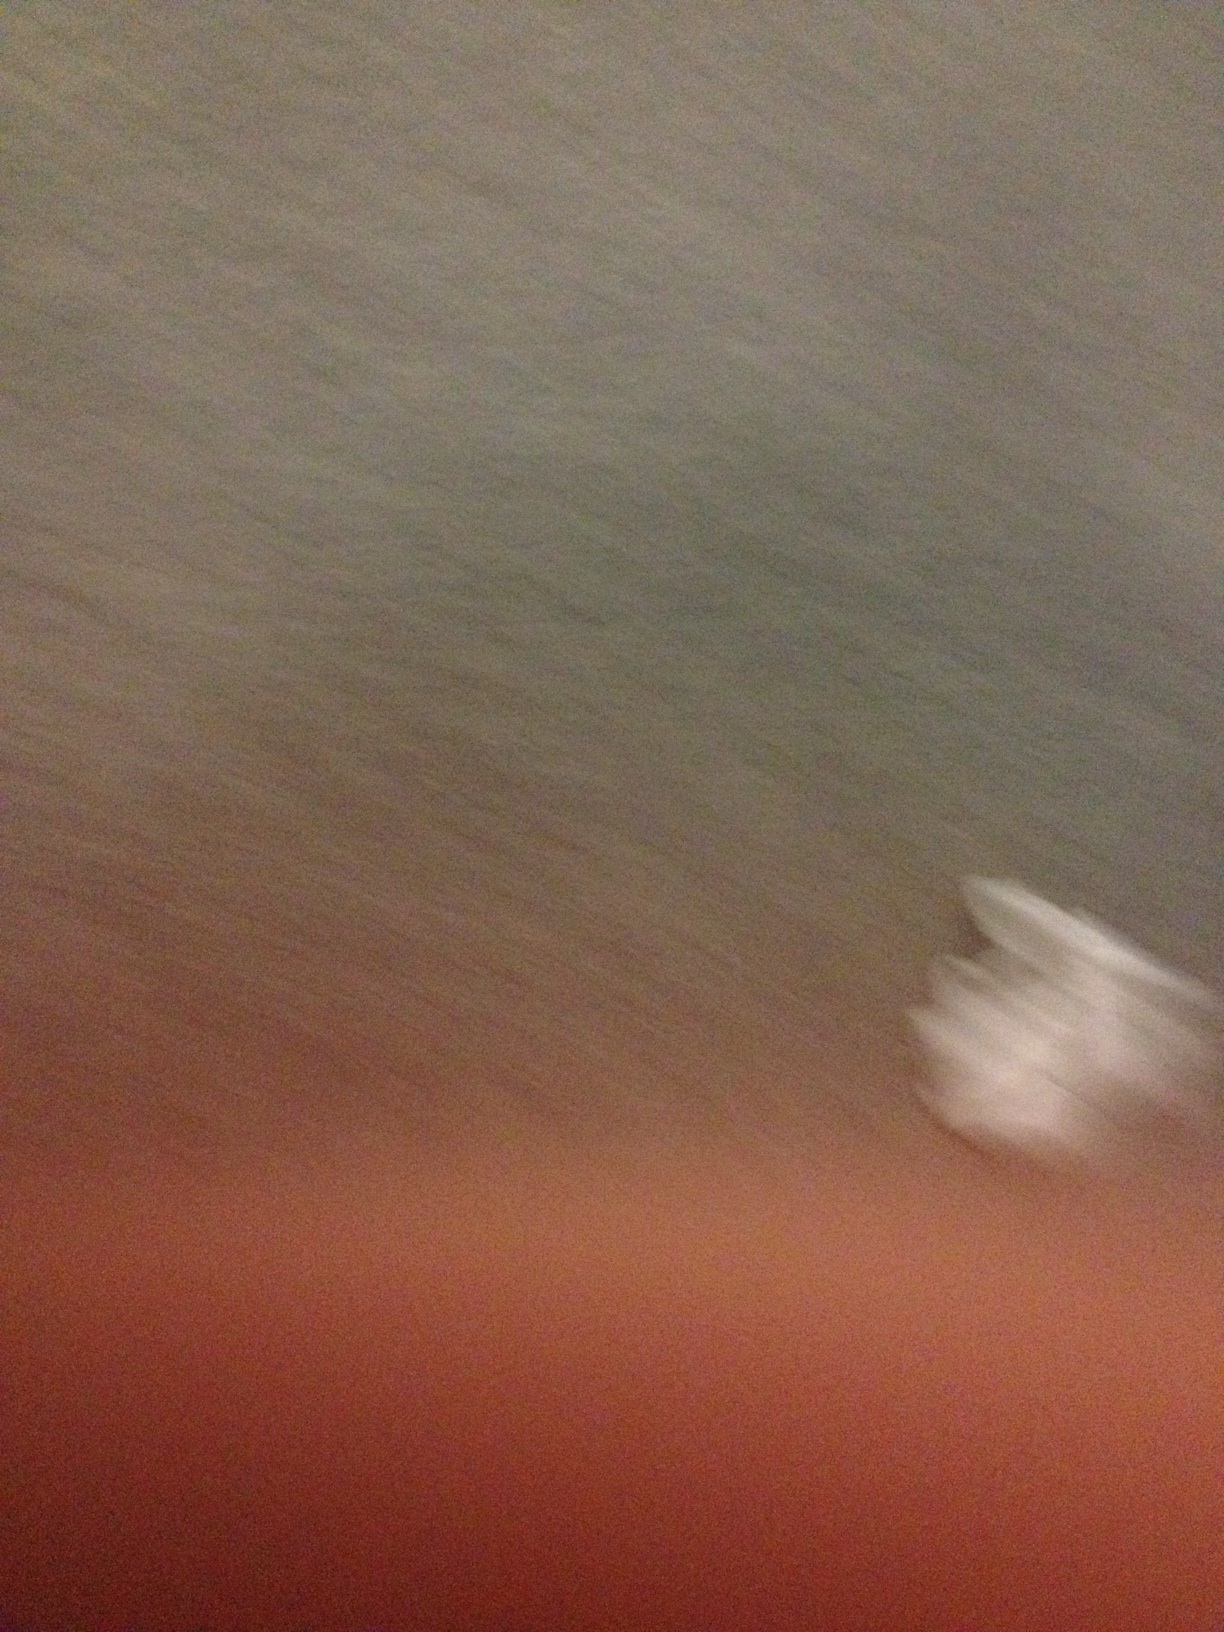Question: What sort of chocolate is this?
Answer: unanswerable